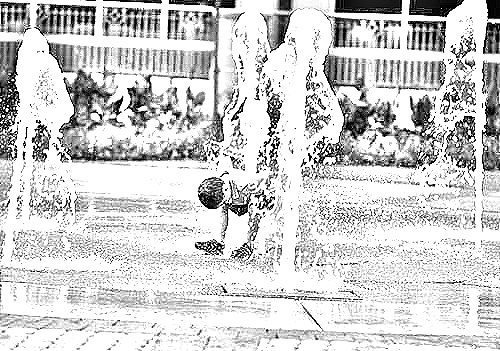
Portrait style: Sketch Portrait